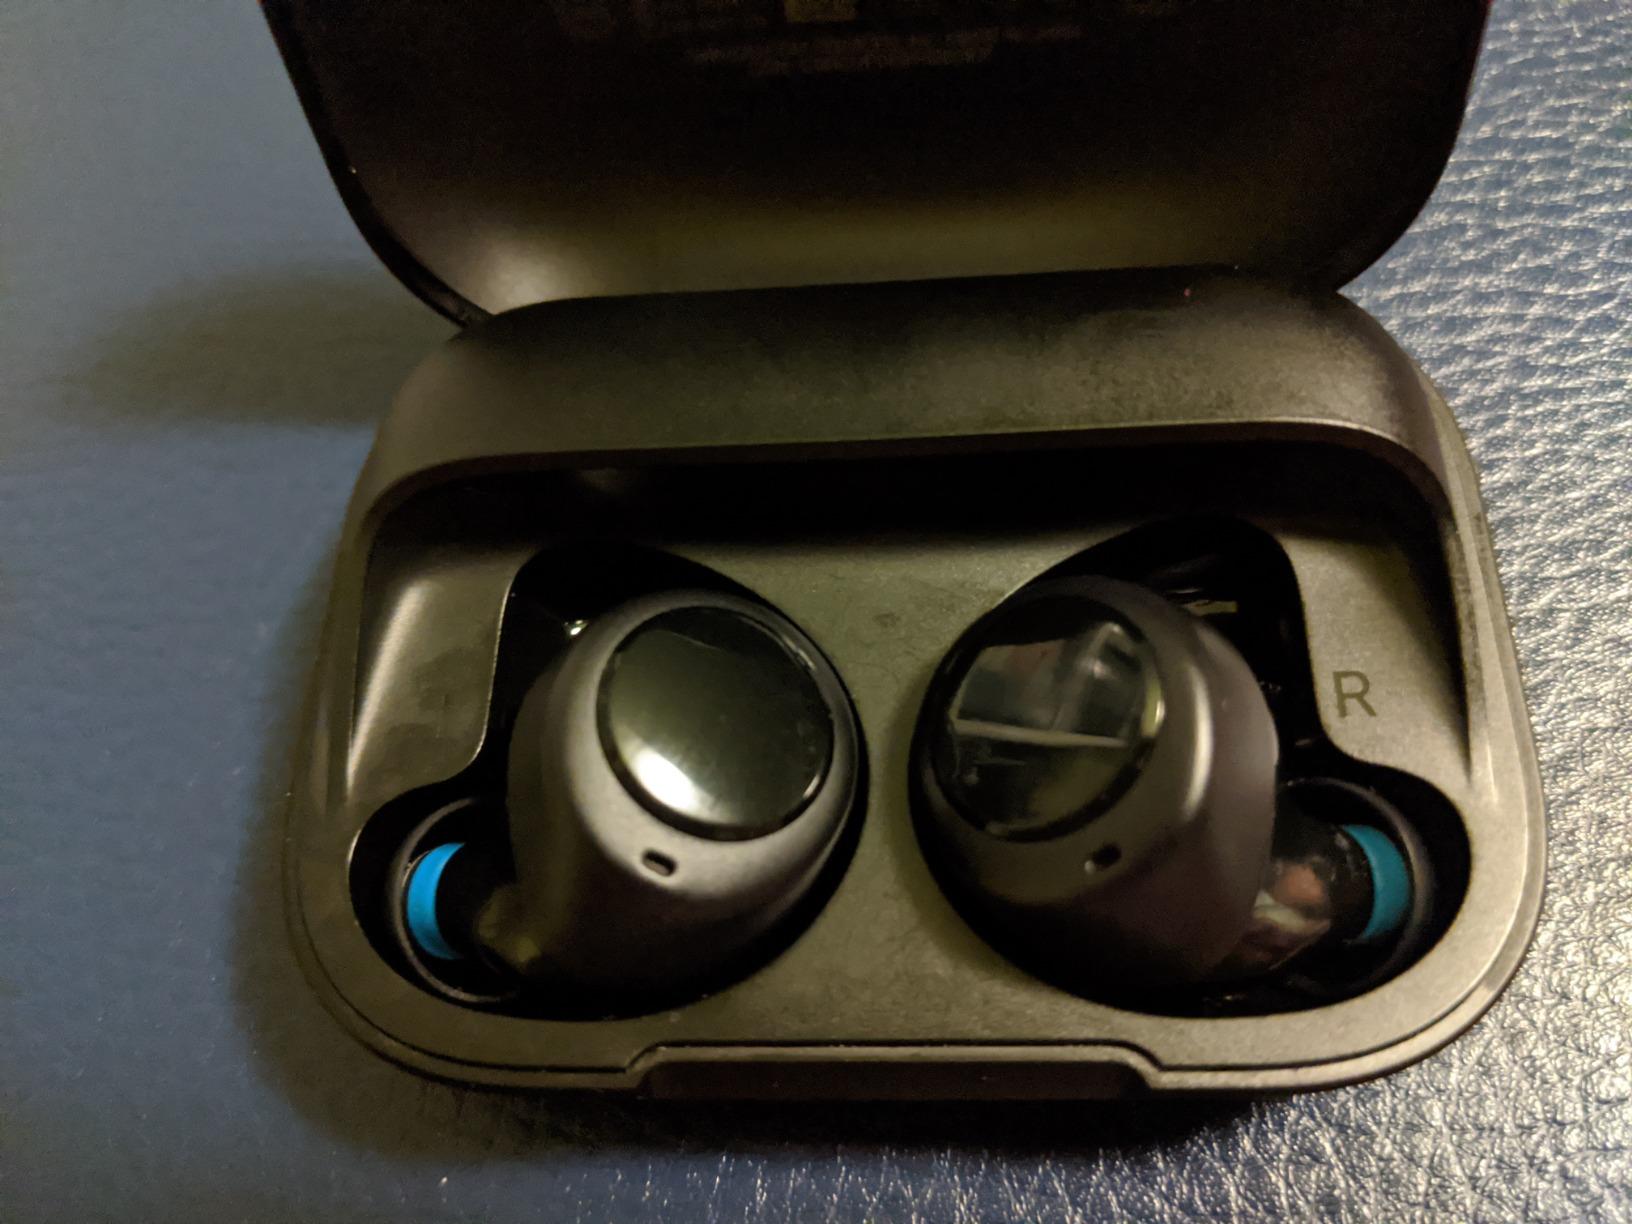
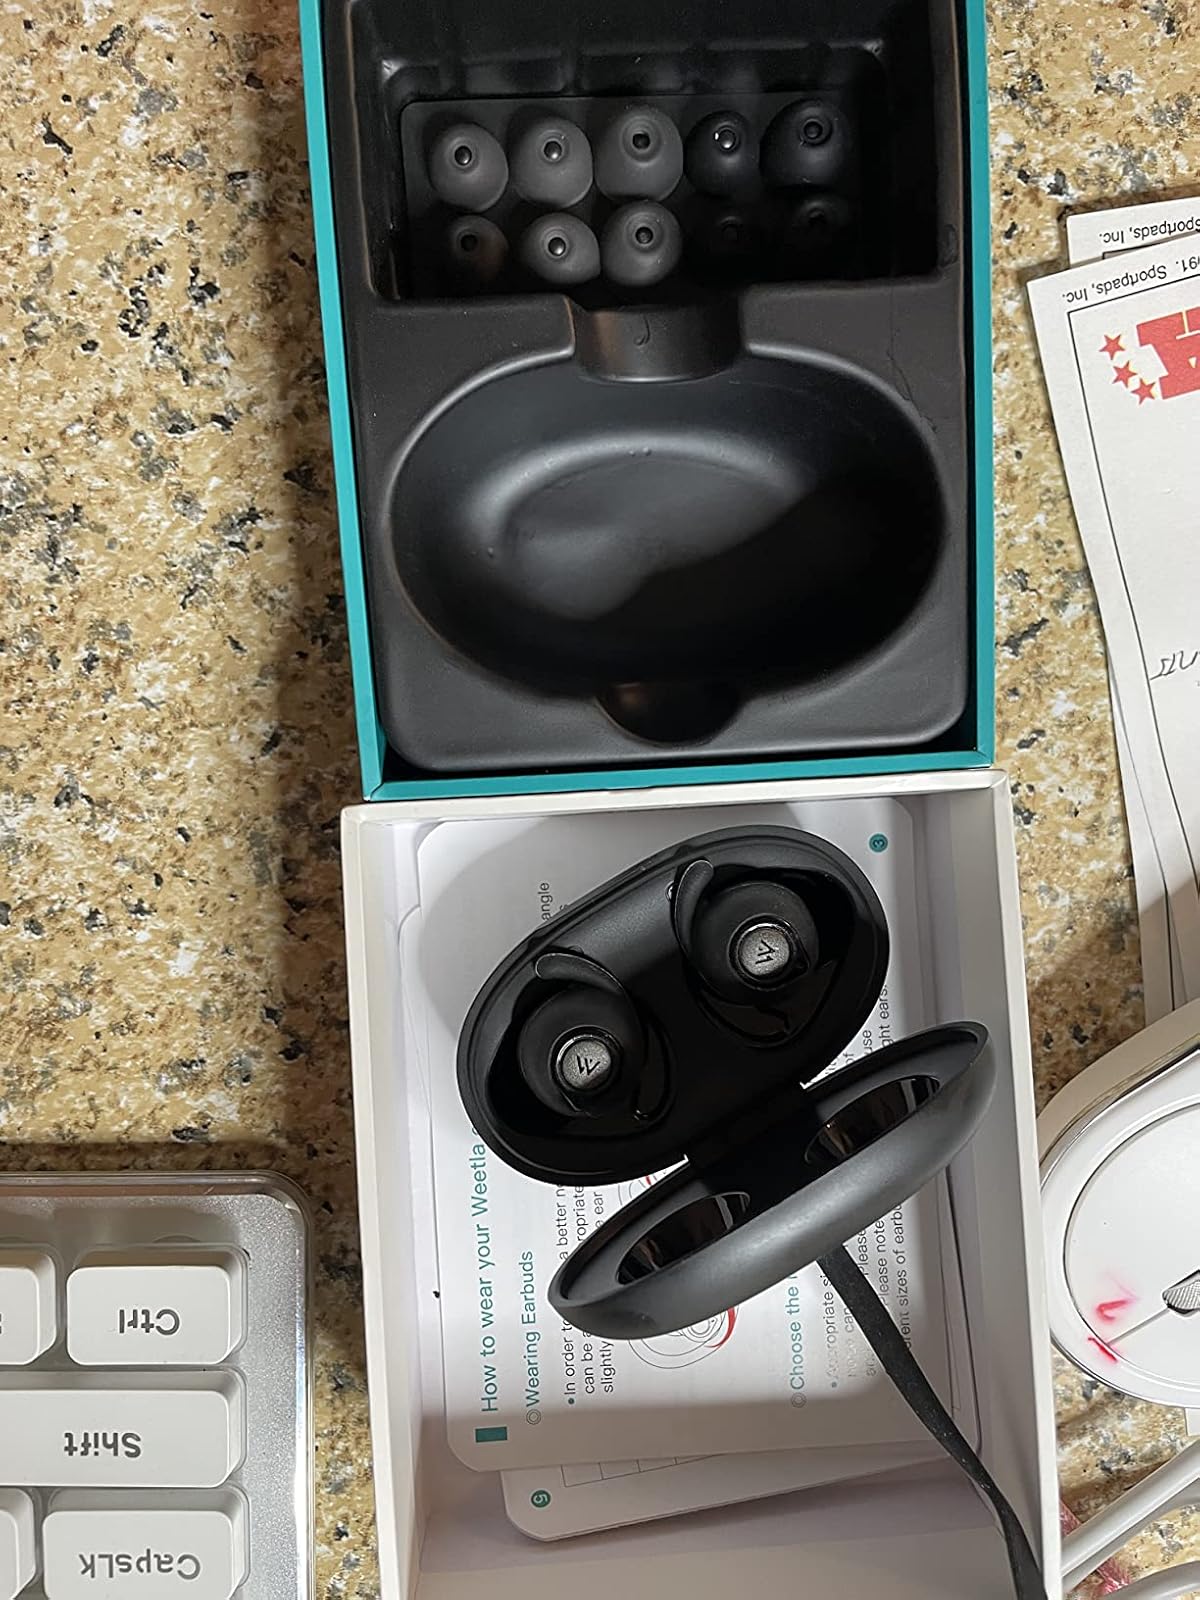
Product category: earbuds
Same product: no